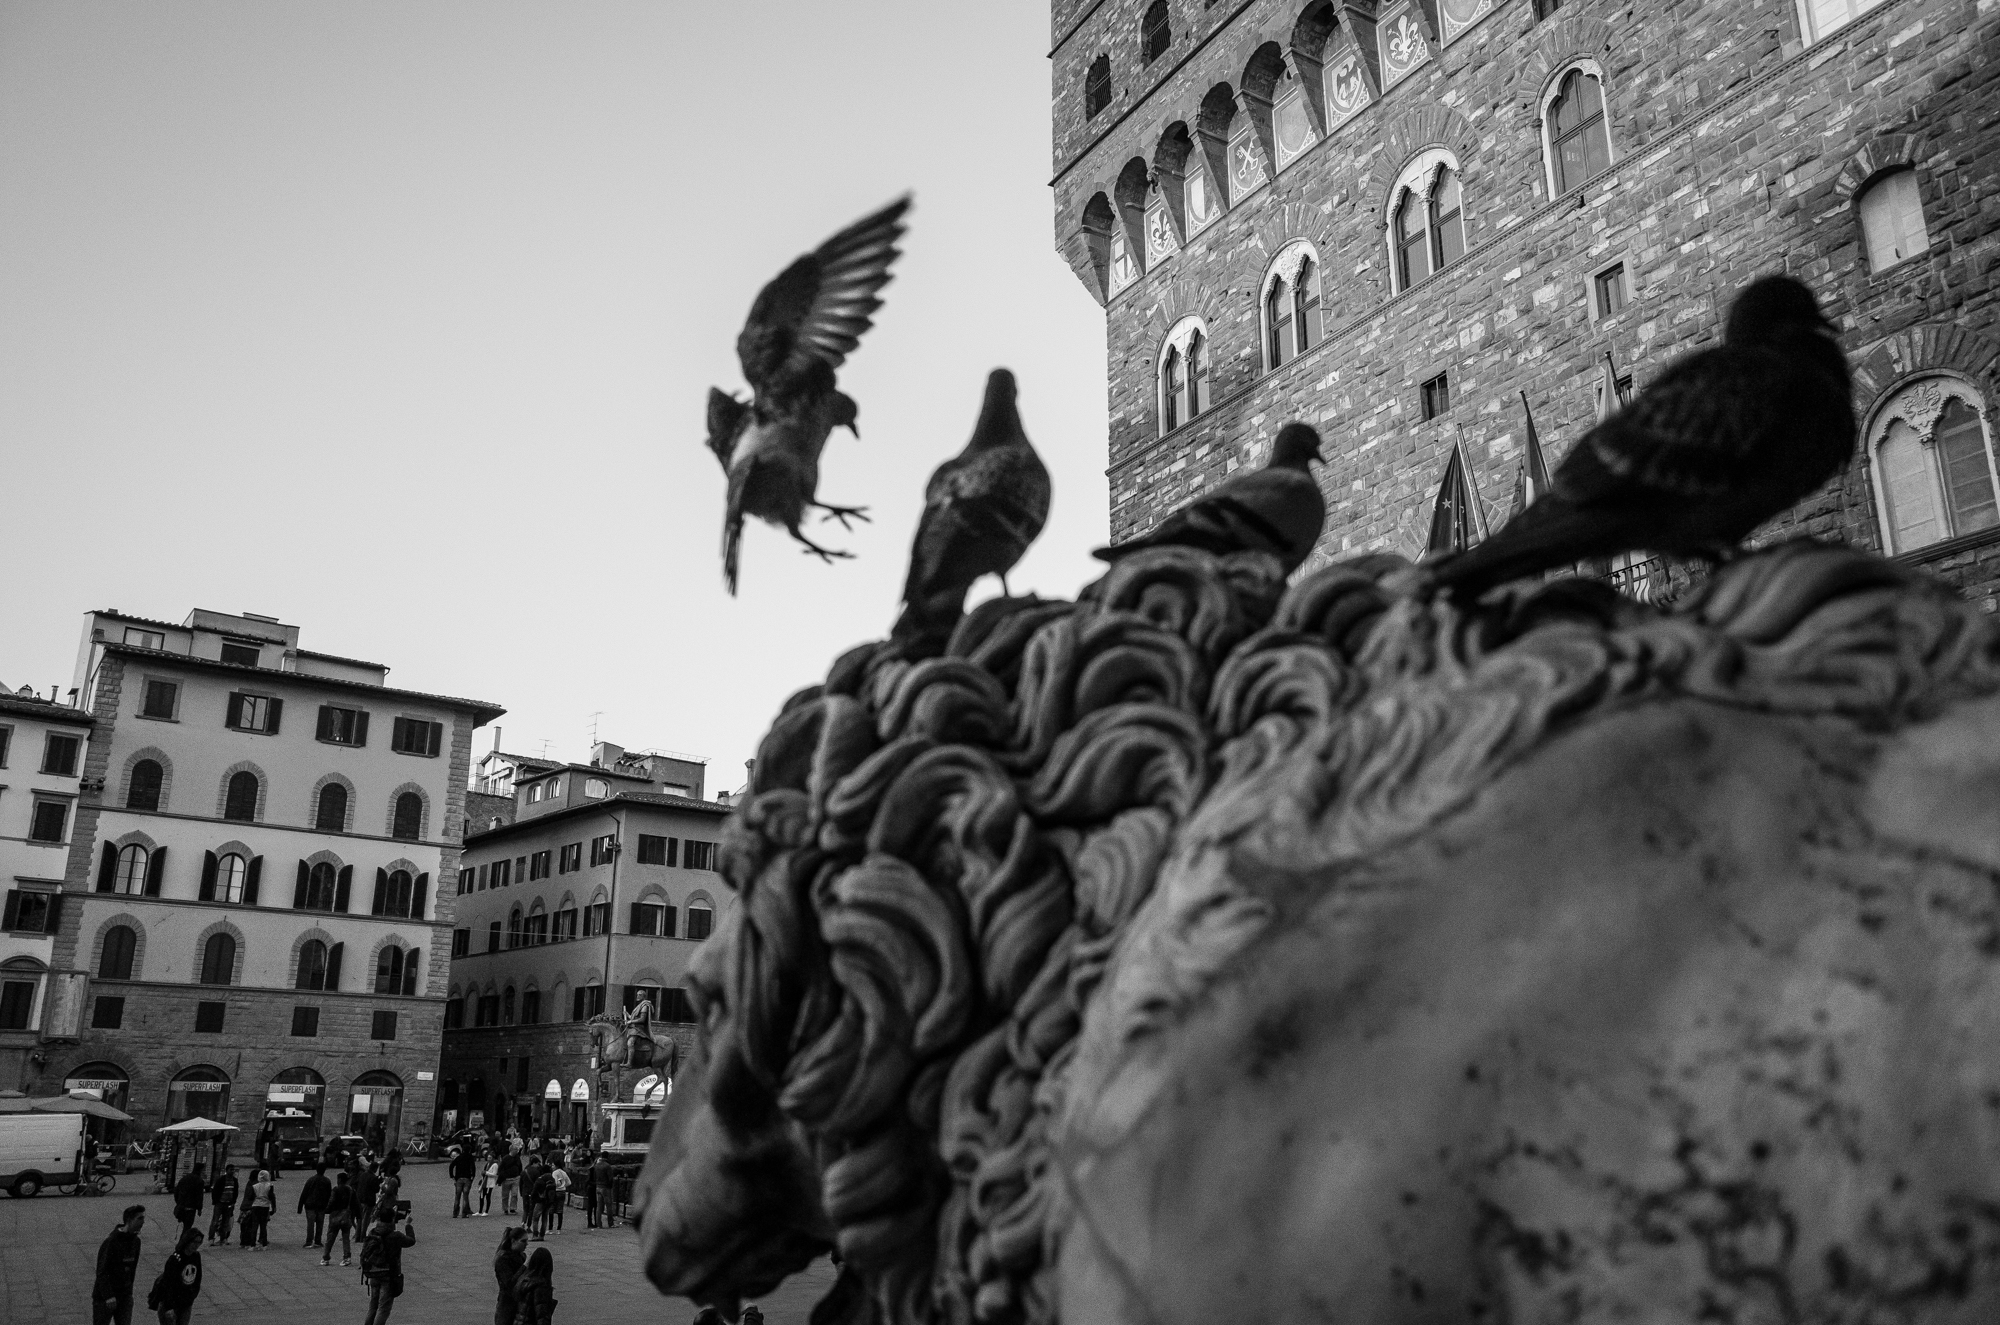
black and white, street, monument, statue, black, monochrome, sculpture, art, photograph, image, florence, florenz, urban area, monochrome photography